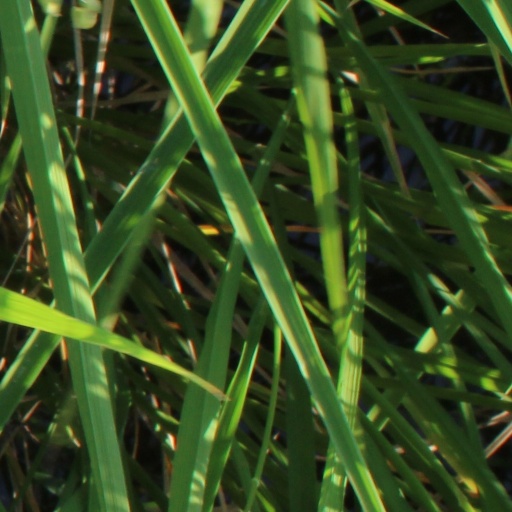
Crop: rice